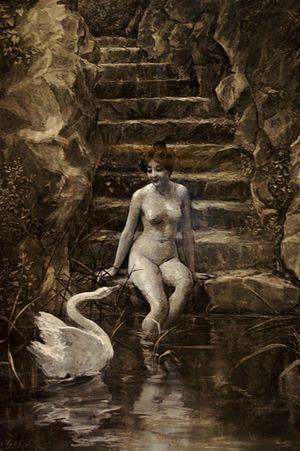
Dans la mythologie grecque, Léda, fille de Thestios, est l'épouse de Tyndare et la mère de Clytemnestre, d'Hélène et de Castor et Pollux.